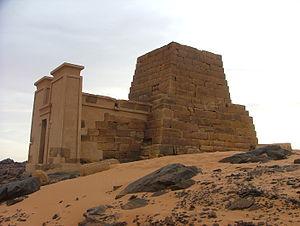
La reine candace Amanitore est la fille de la reine Amanishakhéto. Elle règne de l'année 1 avant J.-C. à l'année 20 sur le royaume de Koush couvrant le territoire de la Nubie, correspondant actuellement au sud de l'Égypte et au nord du Soudan.